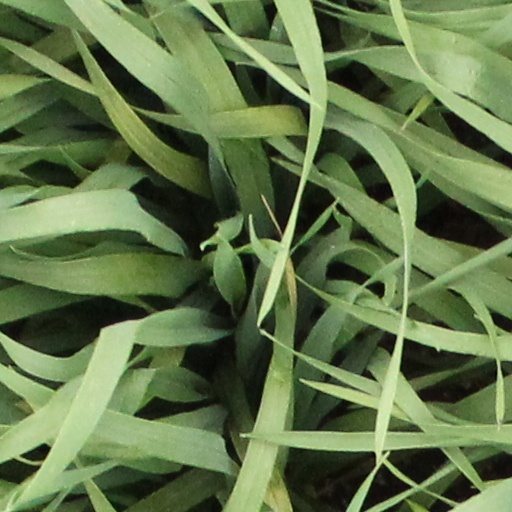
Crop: wheat